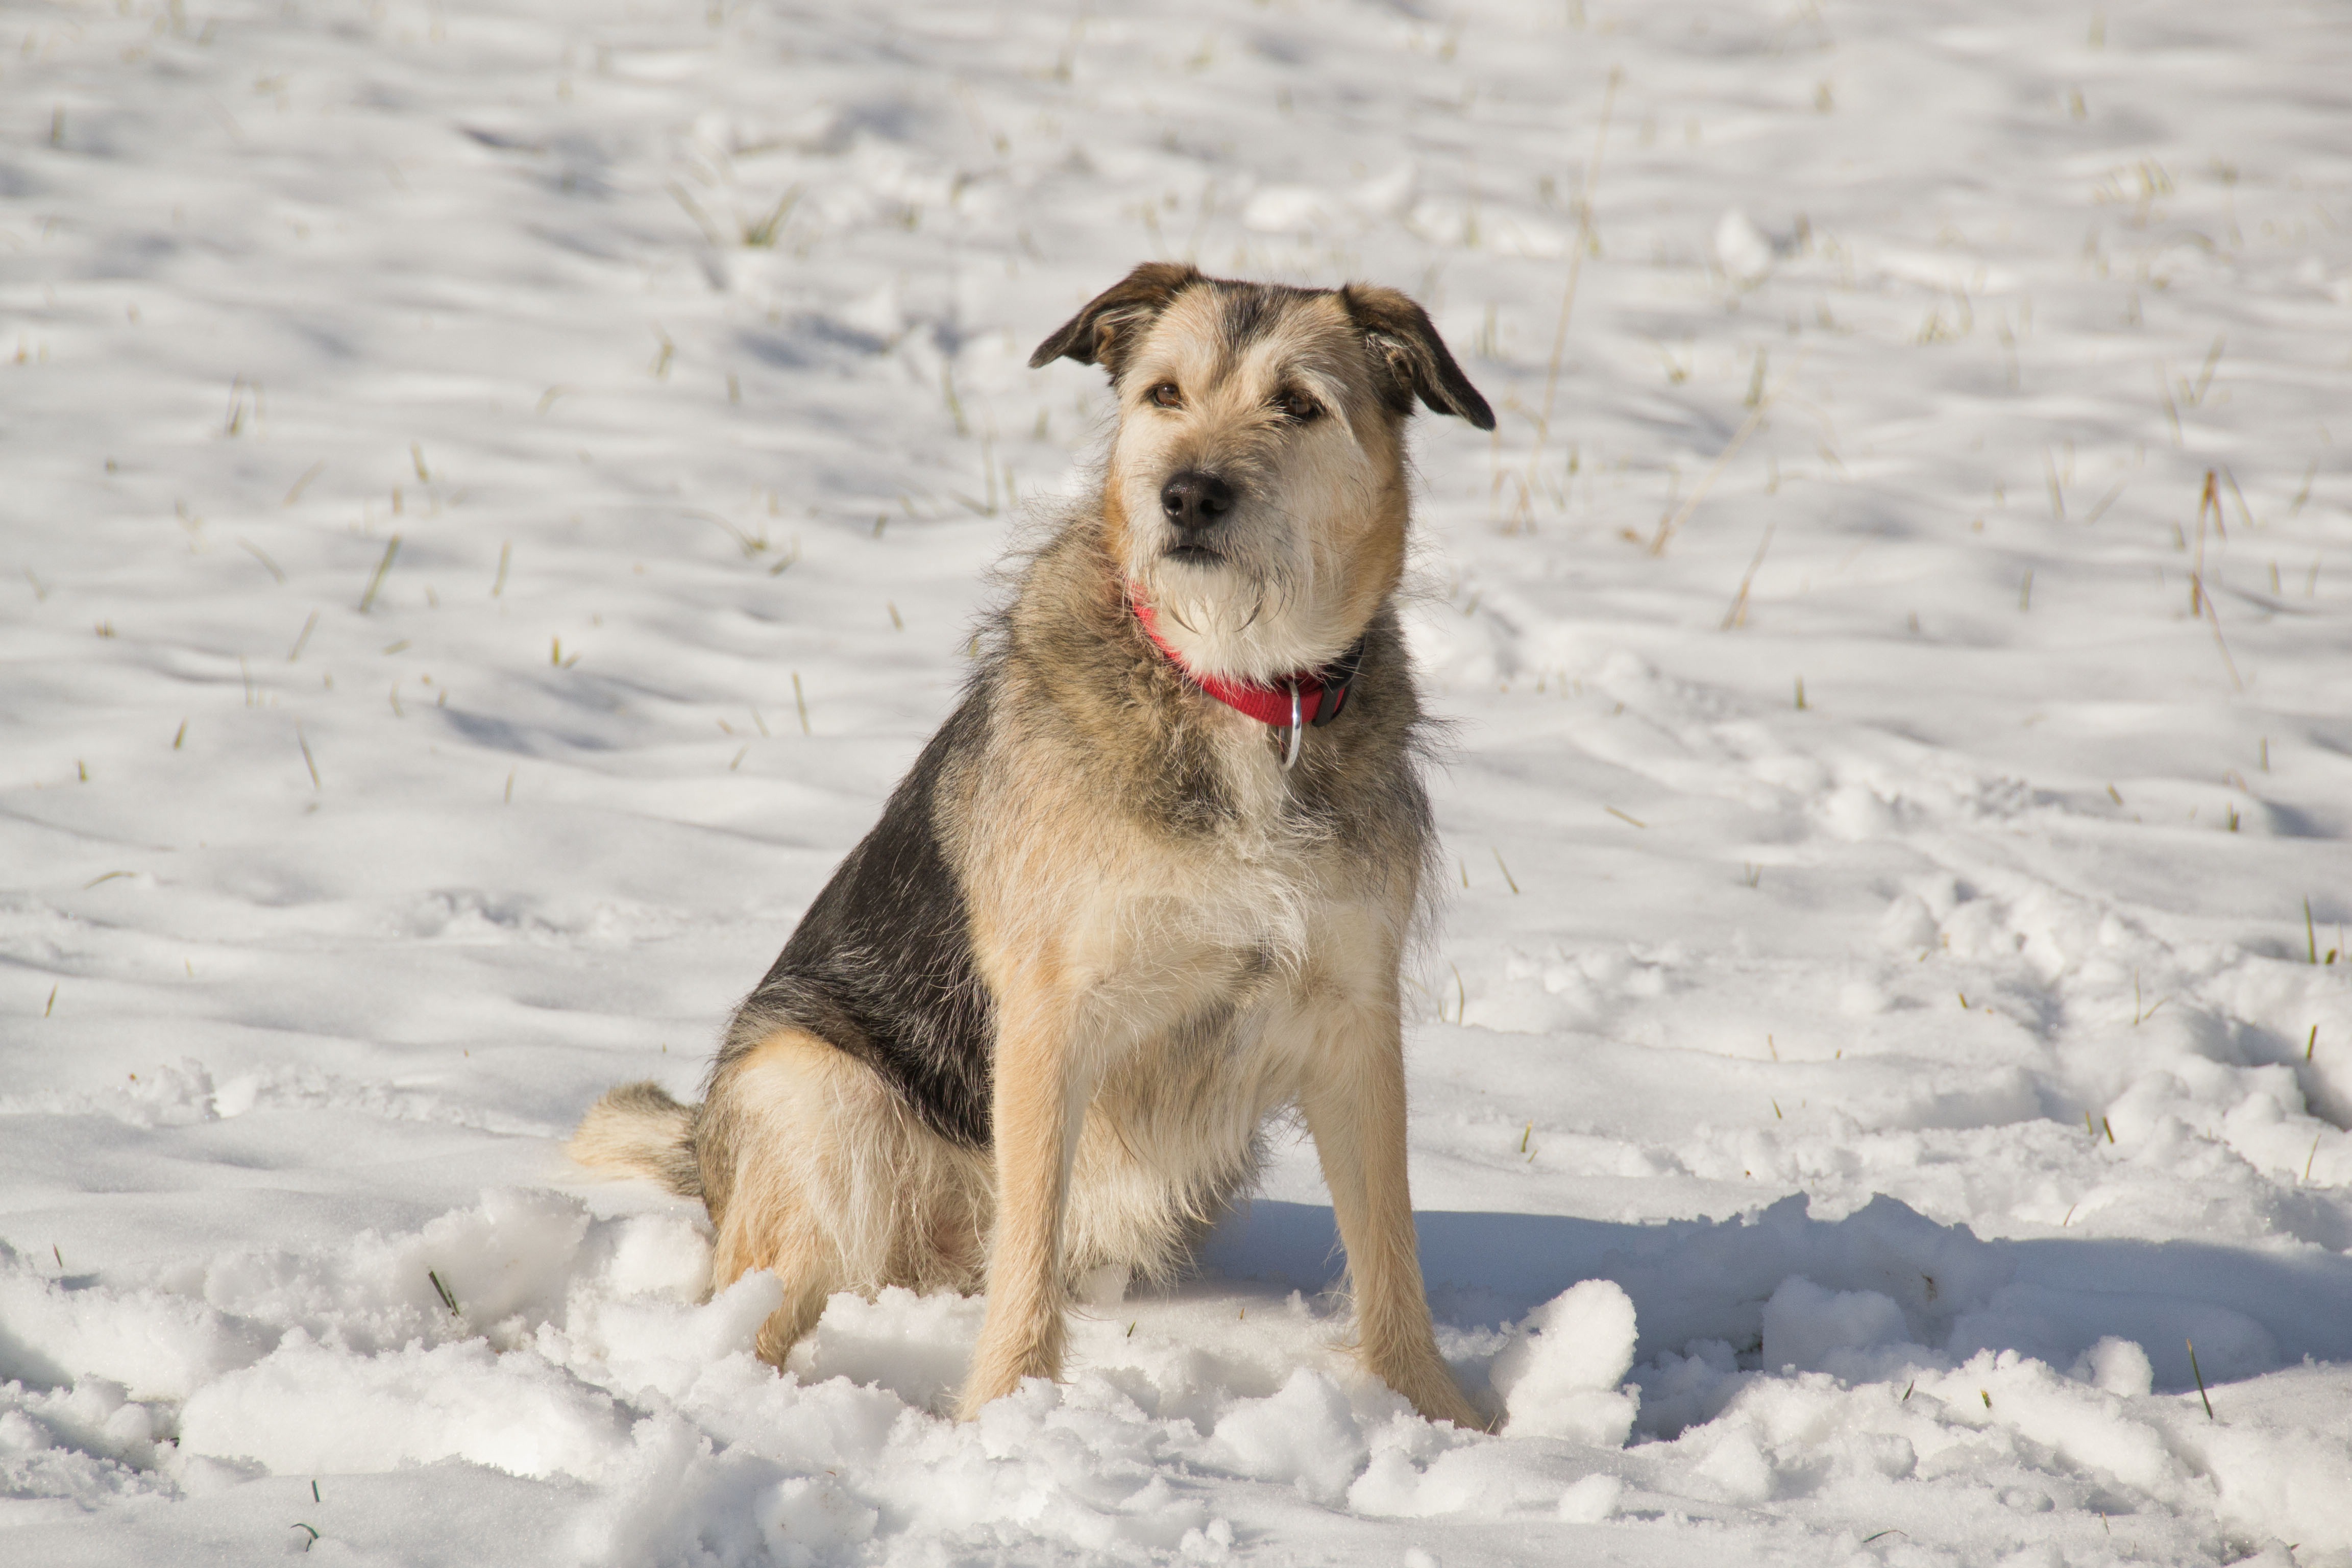
snow, winter, white, puppy, dog, animal, weather, mammal, season, vertebrate, street dog, dog like mammal, dog crossbreeds